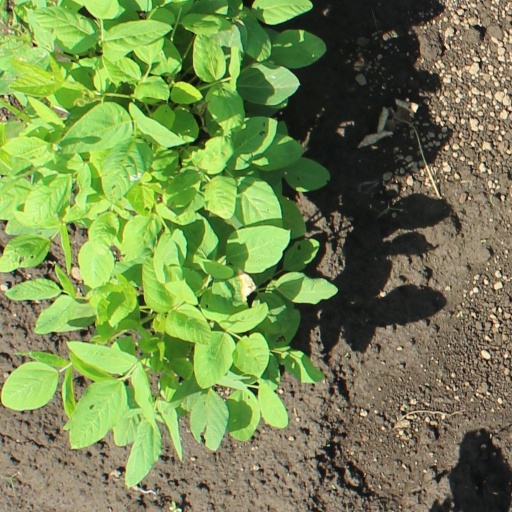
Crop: soybean